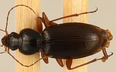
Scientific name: Synuchus impunctatus
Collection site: Bartlett Experimental Forest NEON (BART), plot BART_079